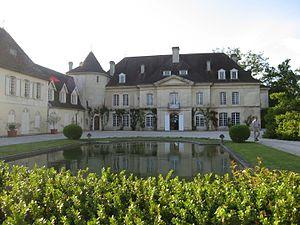
Le château Bouscaut, est un domaine viticole situé à Cadaujac en Gironde. Situé en AOC pessac-léognan, il est classé grand cru dans le classement des vins de Graves.